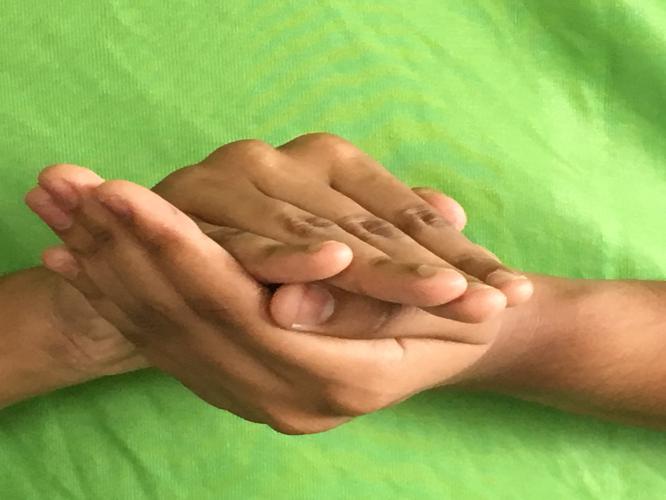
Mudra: Samputa
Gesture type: double_hand